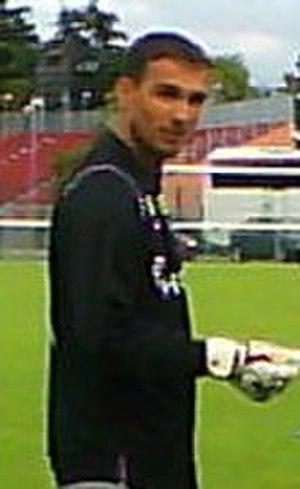
Richard Trivino lors du match US Créteil-UNFP du 14 juillet 2010
Richard Trivino est footballeur français. Il est issu d'une famille de joueurs de football avec son père, Christophe, qui a joué au club du FC Gueugnon dans les années 1970 mais également son oncle, Antoine qui a été attaquant toujours pour le club de Gueugnon et de son cousin David qui a été de la seule aventure en Division 1 du FC Gueugnon en 1995.